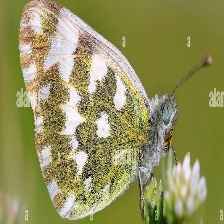
Species: EASTERN DAPPLE WHITE
Butterfly family (ImageNet category): cabbage_butterfly